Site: brandenburg
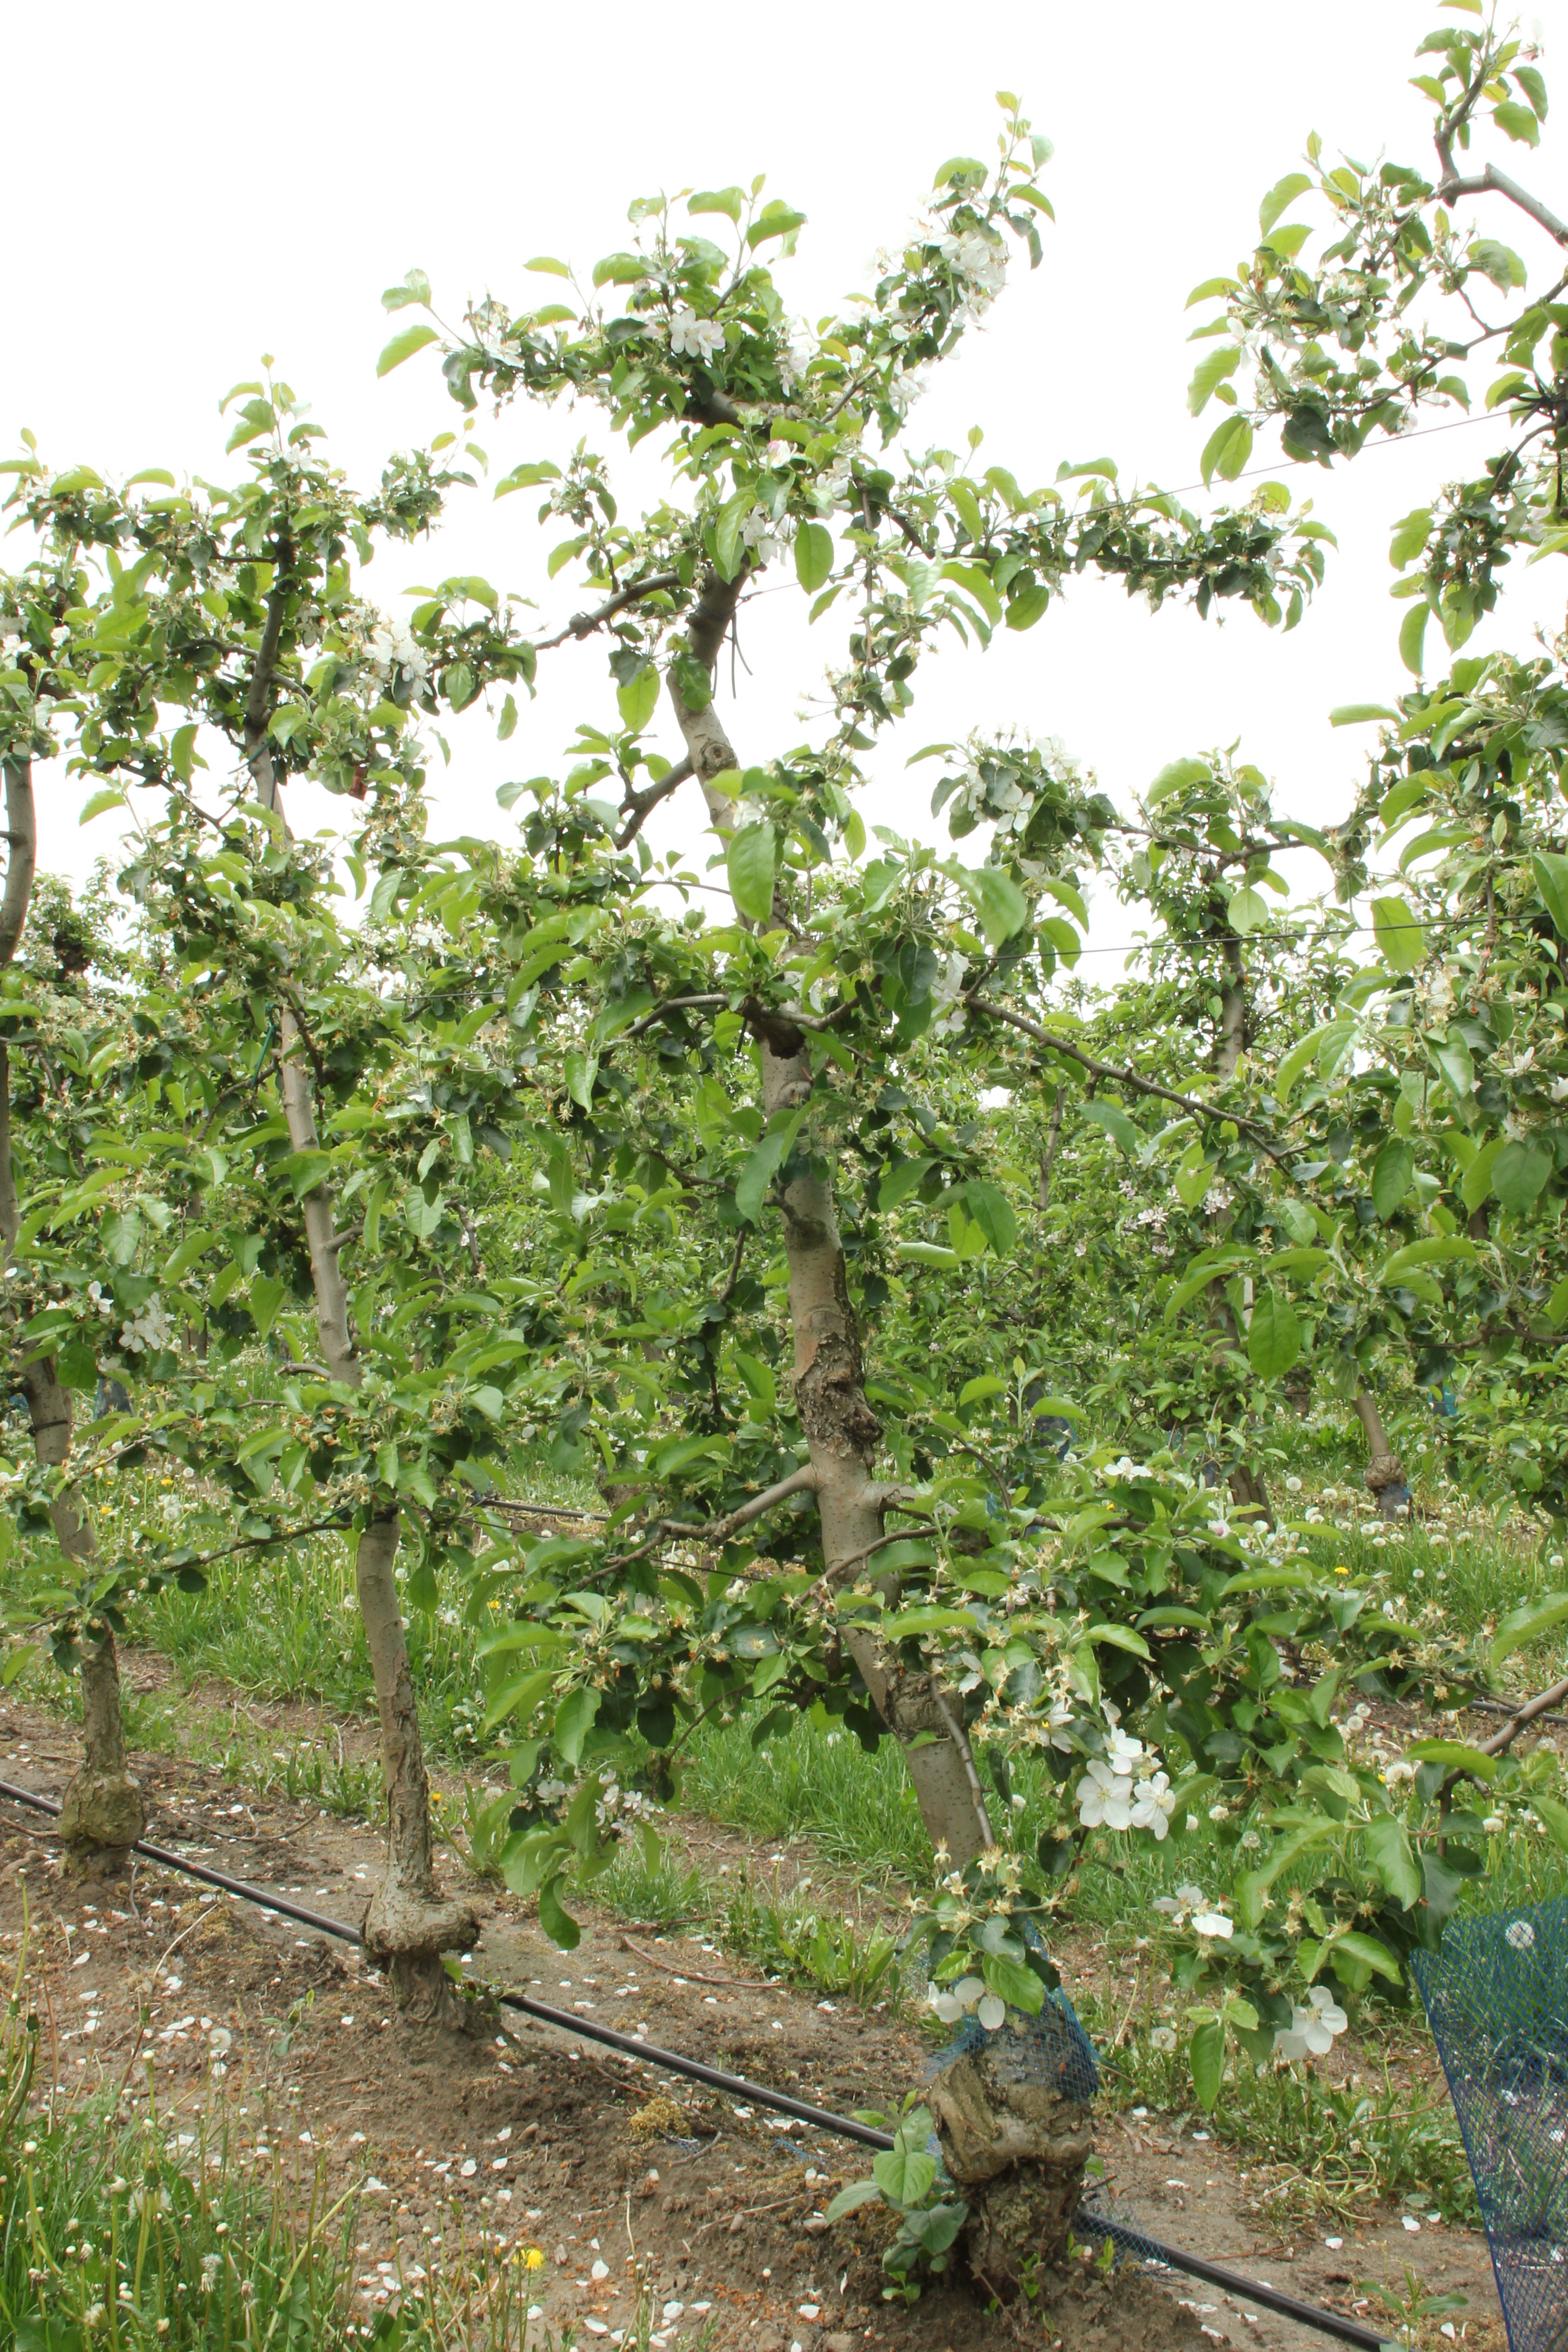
Growth stage (BBCH 67): Flowering